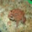
Label: frog